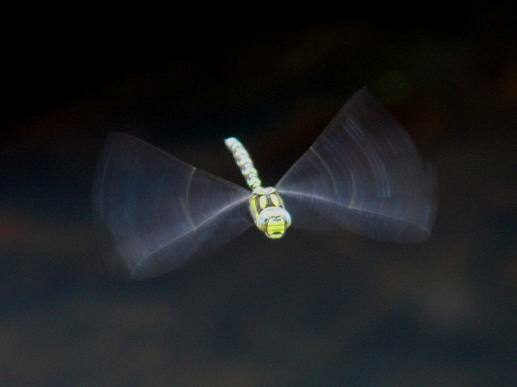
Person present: No